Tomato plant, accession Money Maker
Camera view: bottom (45 deg); turntable rotation: 30 degrees
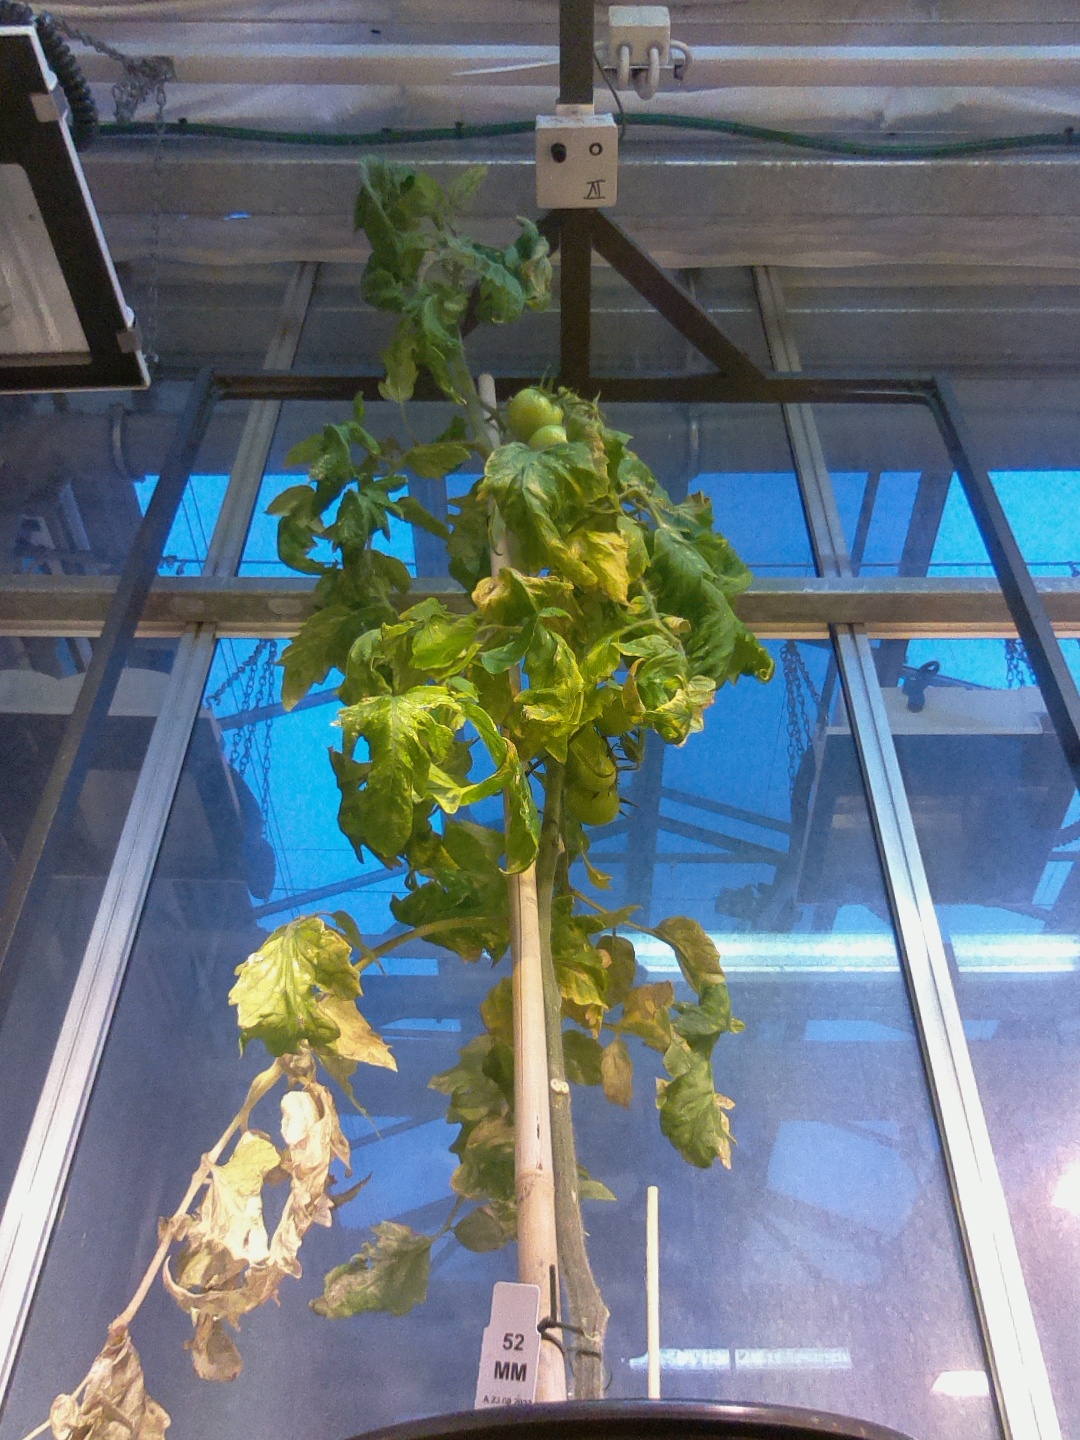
BBCH growth stage 78: 80% -90% of final fruit size